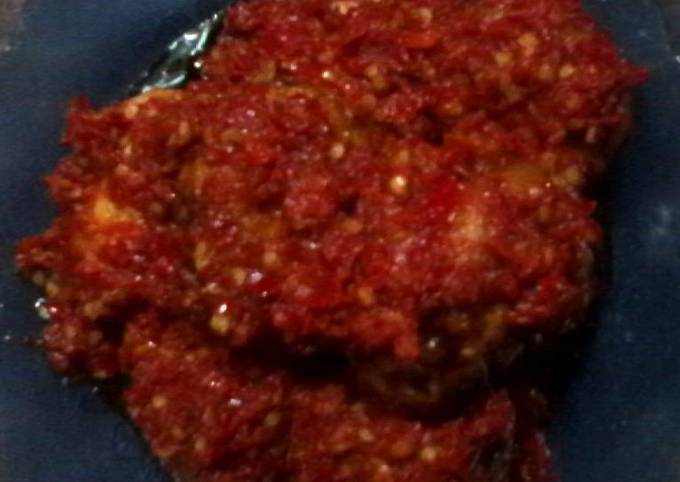
Label: telur_balado